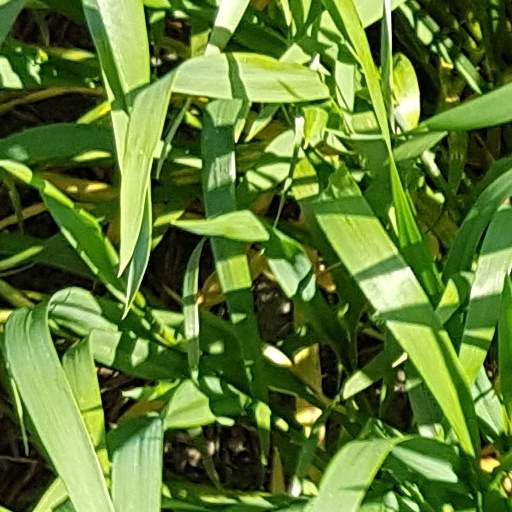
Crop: wheat